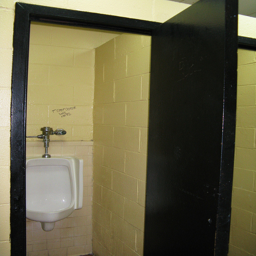
An open restroom door with a urinal on a wall.
A urinal stall stands with the door open.
A bathroom showing a stall in a door.
A urinal in a black and yellow bathroom
A door open to reveal a urinal and graffiti on the wall.